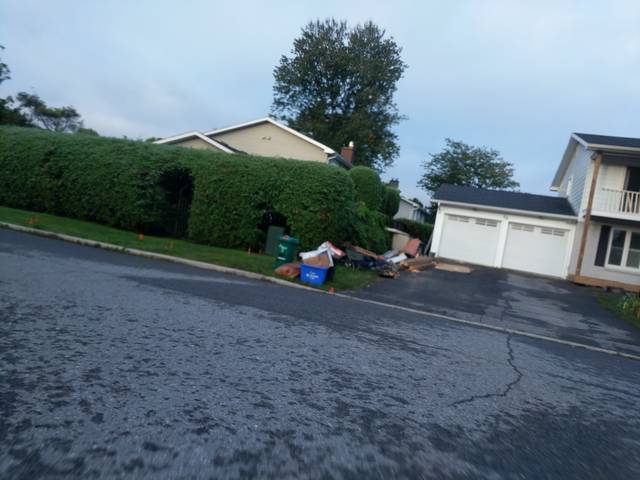
Region: Canada
Coordinates: 45.345, -75.799